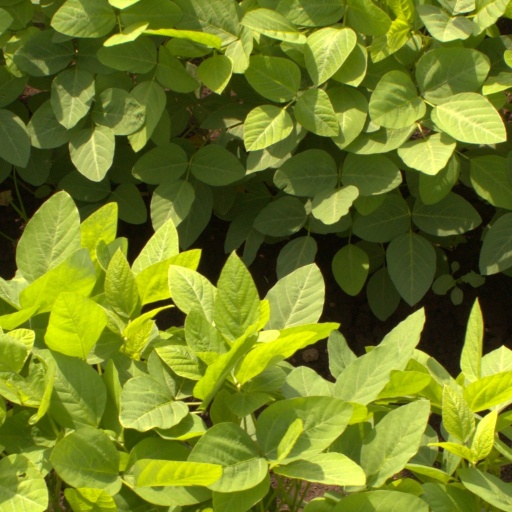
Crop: soybean